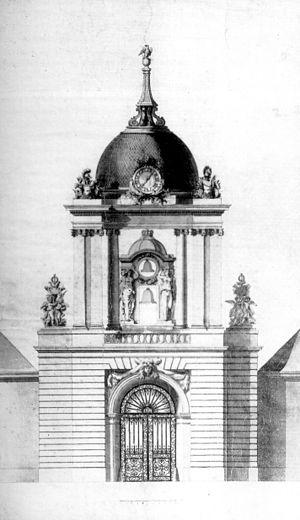
Le château de Potsdam, dans le quartier de l’Alter Markt, a été reconstruit à plusieurs reprises depuis le XVIIᵉ siècle. Le palais actuel est une reconstitution du château conçu par l'architecte von Knobelsdorff, détruit en 1945, qui par ses décors intérieurs était l'un des chefs-d’œuvre du Rococo frédéricien. Les intérieurs ripolinés du château, qui vient d'être reconstruit, répondent au contraire aux fonctions modernes d'un local à caractère administratif : c'est aujourd'hui le siège du Landtag de Brandebourg.